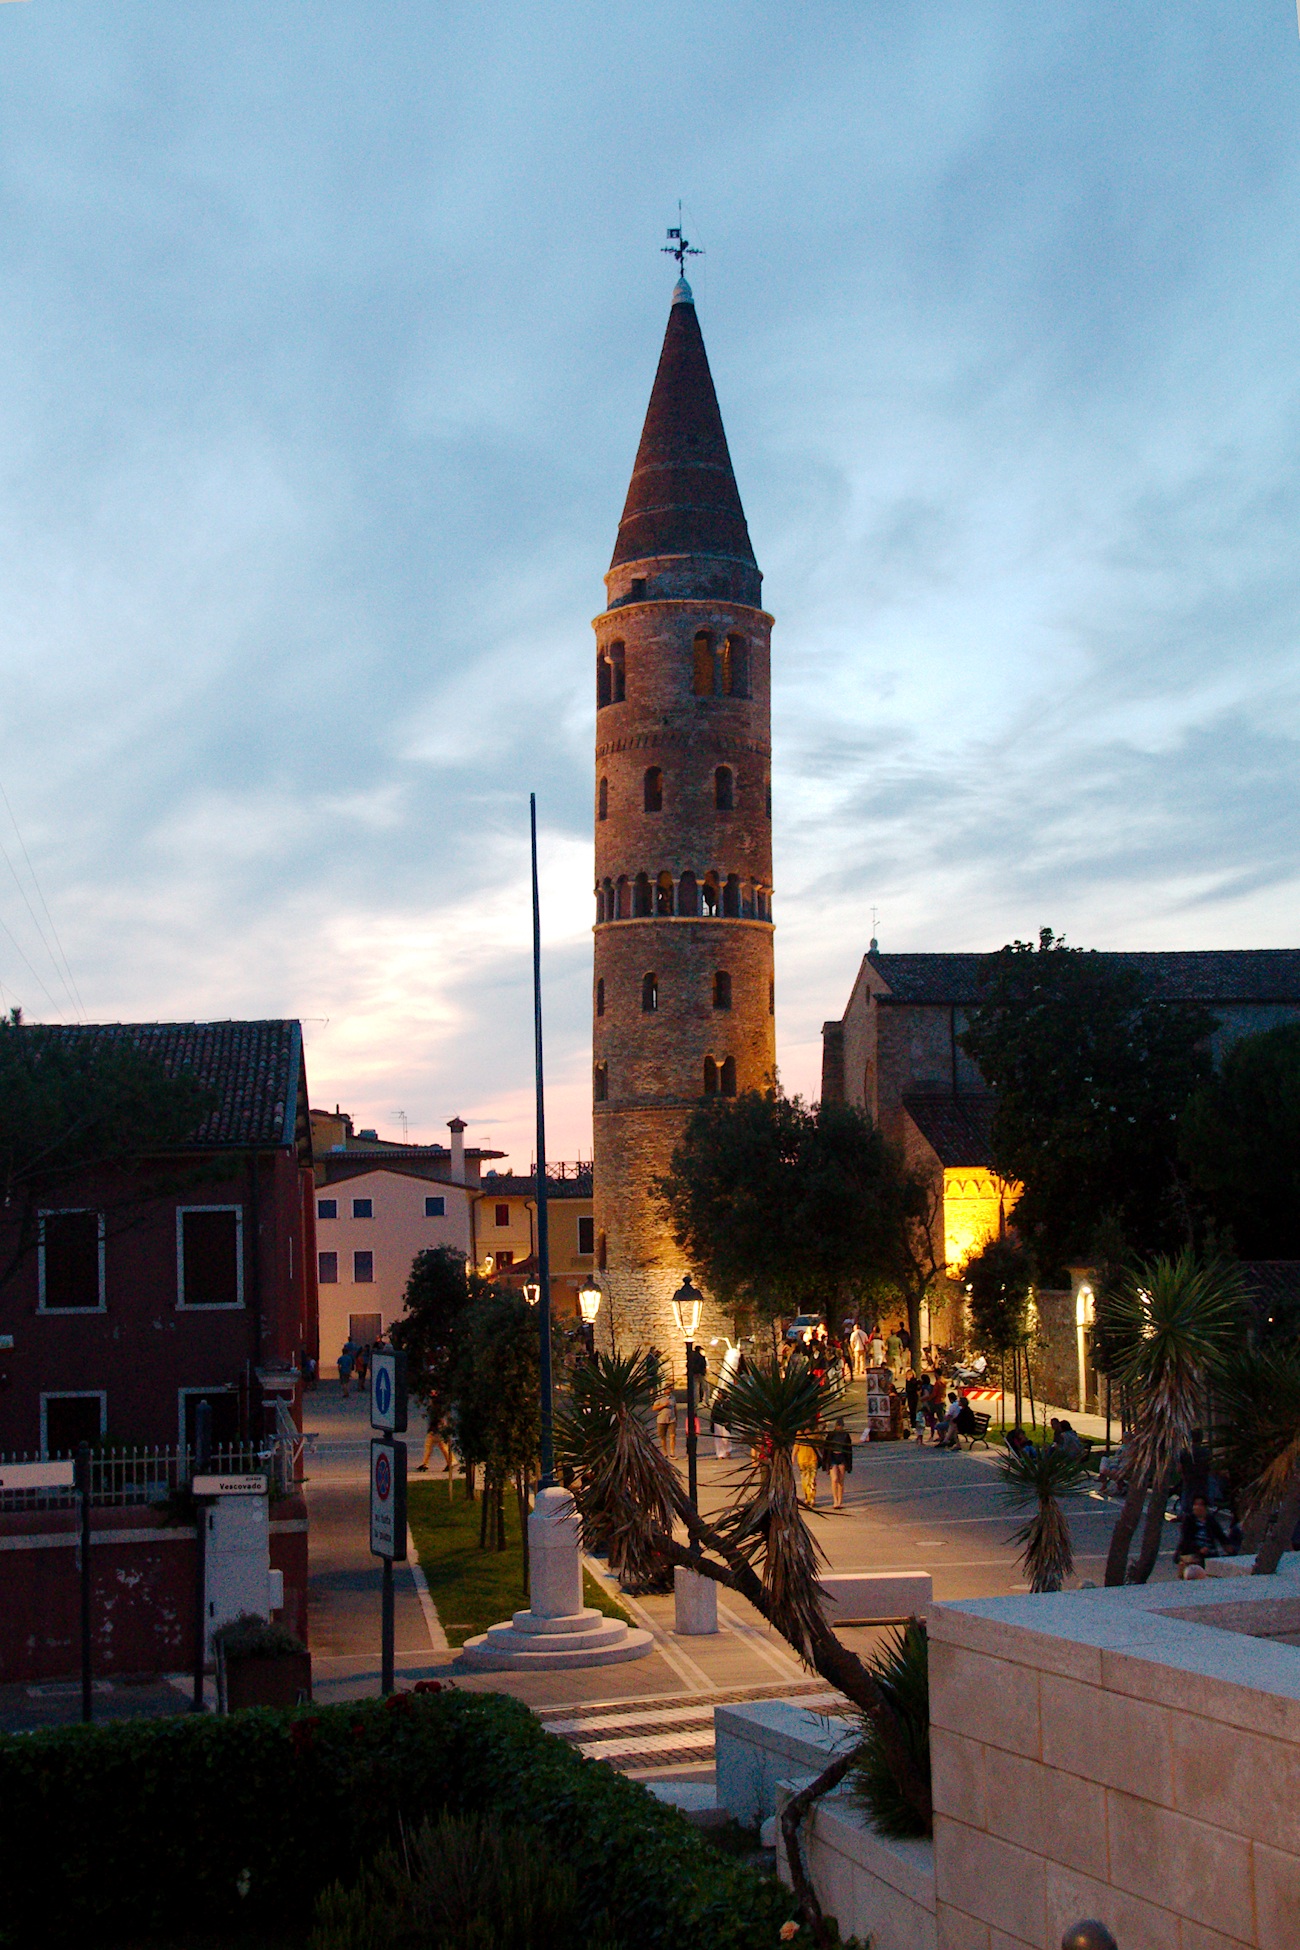
skyline, town, city, skyscraper, cityscape, downtown, evening, tower, landmark, italy, venice, church, place of worship, spire, steeple, town square, piazza, campanile, caorle, urban area, human settlement